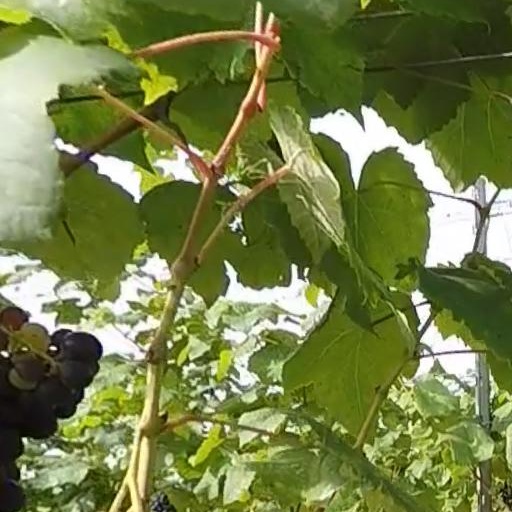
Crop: grape